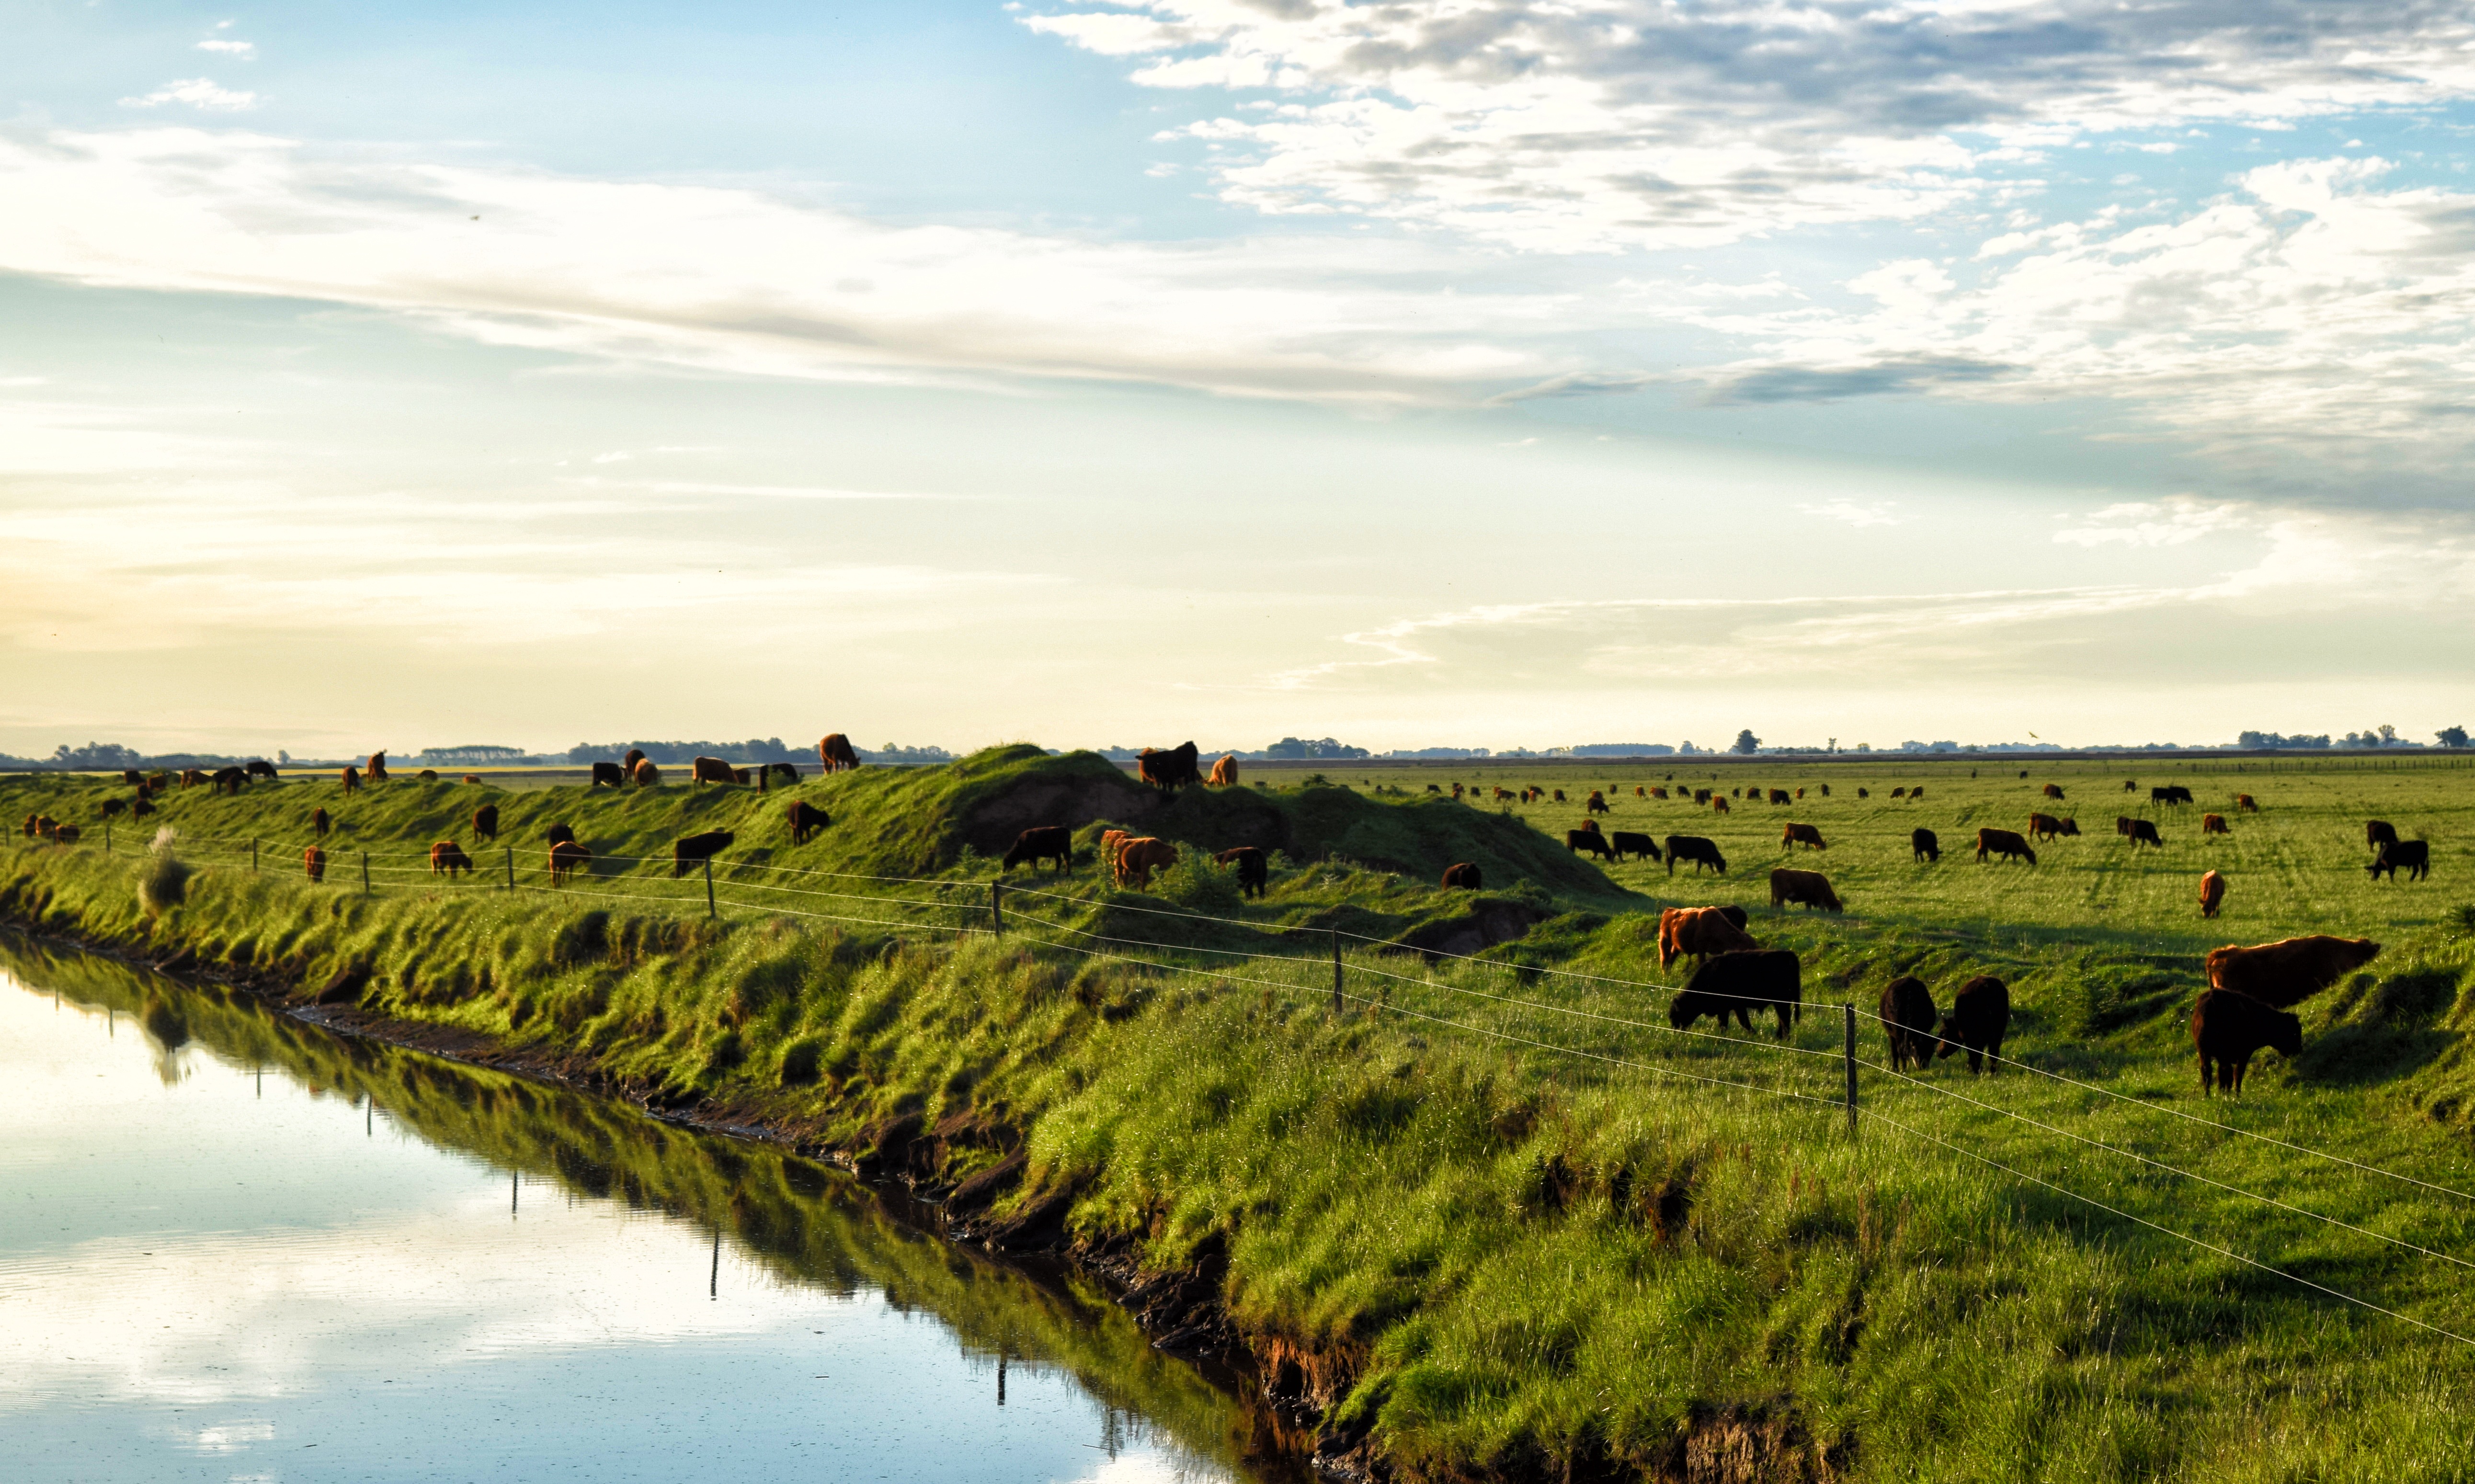
landscape, sea, coast, tree, nature, grass, horizon, marsh, cloud, plant, sky, field, meadow, prairie, morning, hill, flower, lake, brook, green, reflection, livestock, agriculture, plain, cows, grassland, animals, wetland, plateau, habitat, pastures, ecosystem, rural area, animal nature, natural environment